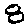
Label: 8